History of Ohio

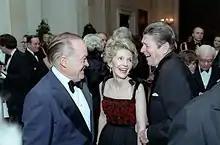
Entertainer Bob Hope was an immigrant from Britain who grew up in Cleveland.

Throughout much of the 19th century, industry was rapidly introduced to complement an existing agricultural economy. One of the first iron manufacturing plants opened near Youngstown in 1804 called Hopewell Furnace. By the mid-19th century, 48 blast furnaces were operating in the state, most in the southern portions of the state. Discovery of coal deposits aided the further development of the steel industry in the state, and by 1853 Cleveland was the third largest iron and steel producer in the country. The first Bessemer converter was purchased by the Cleveland Rolling Mill Company, which eventually became part of the U.S. Steel Corporation following the merger of Federal Steel Company and Carnegie Steel, the first billion-dollar American corporation. The first open-hearth furnace used for steel production was constructed by the Otis Steel Company in Cleveland, and by 1892, Ohio ranked as the 2nd-largest steel producing state behind Pennsylvania. Republic Steel was founded in Youngstown in 1899, and was at one point the nation's third largest producer. Armco, now AK Steel, was founded in Middletown also in 1899.